Dissorophinae

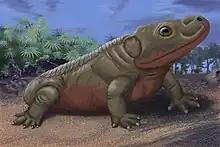
Restoration of "Broiliellus olsoni"

Dissorophinae is a subfamily of dissorophid temnospondyls that includes "Dissorophus" and "Broiliellus".